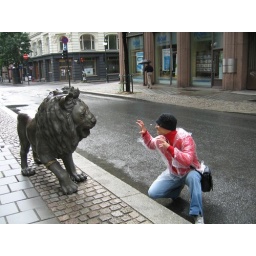
The first animal we saw in Oslo, next to the bottle museum. Kari decided to challenge him. /tb inga